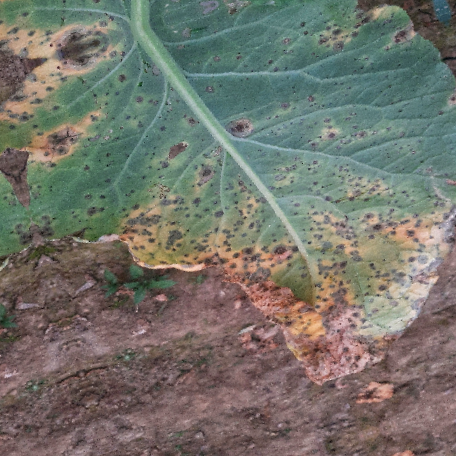
Label: Downy Mildew